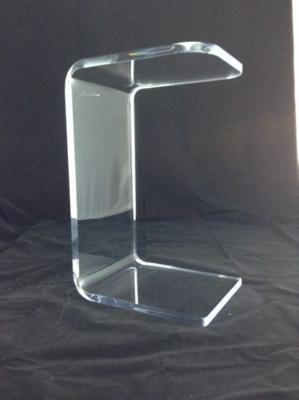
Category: table